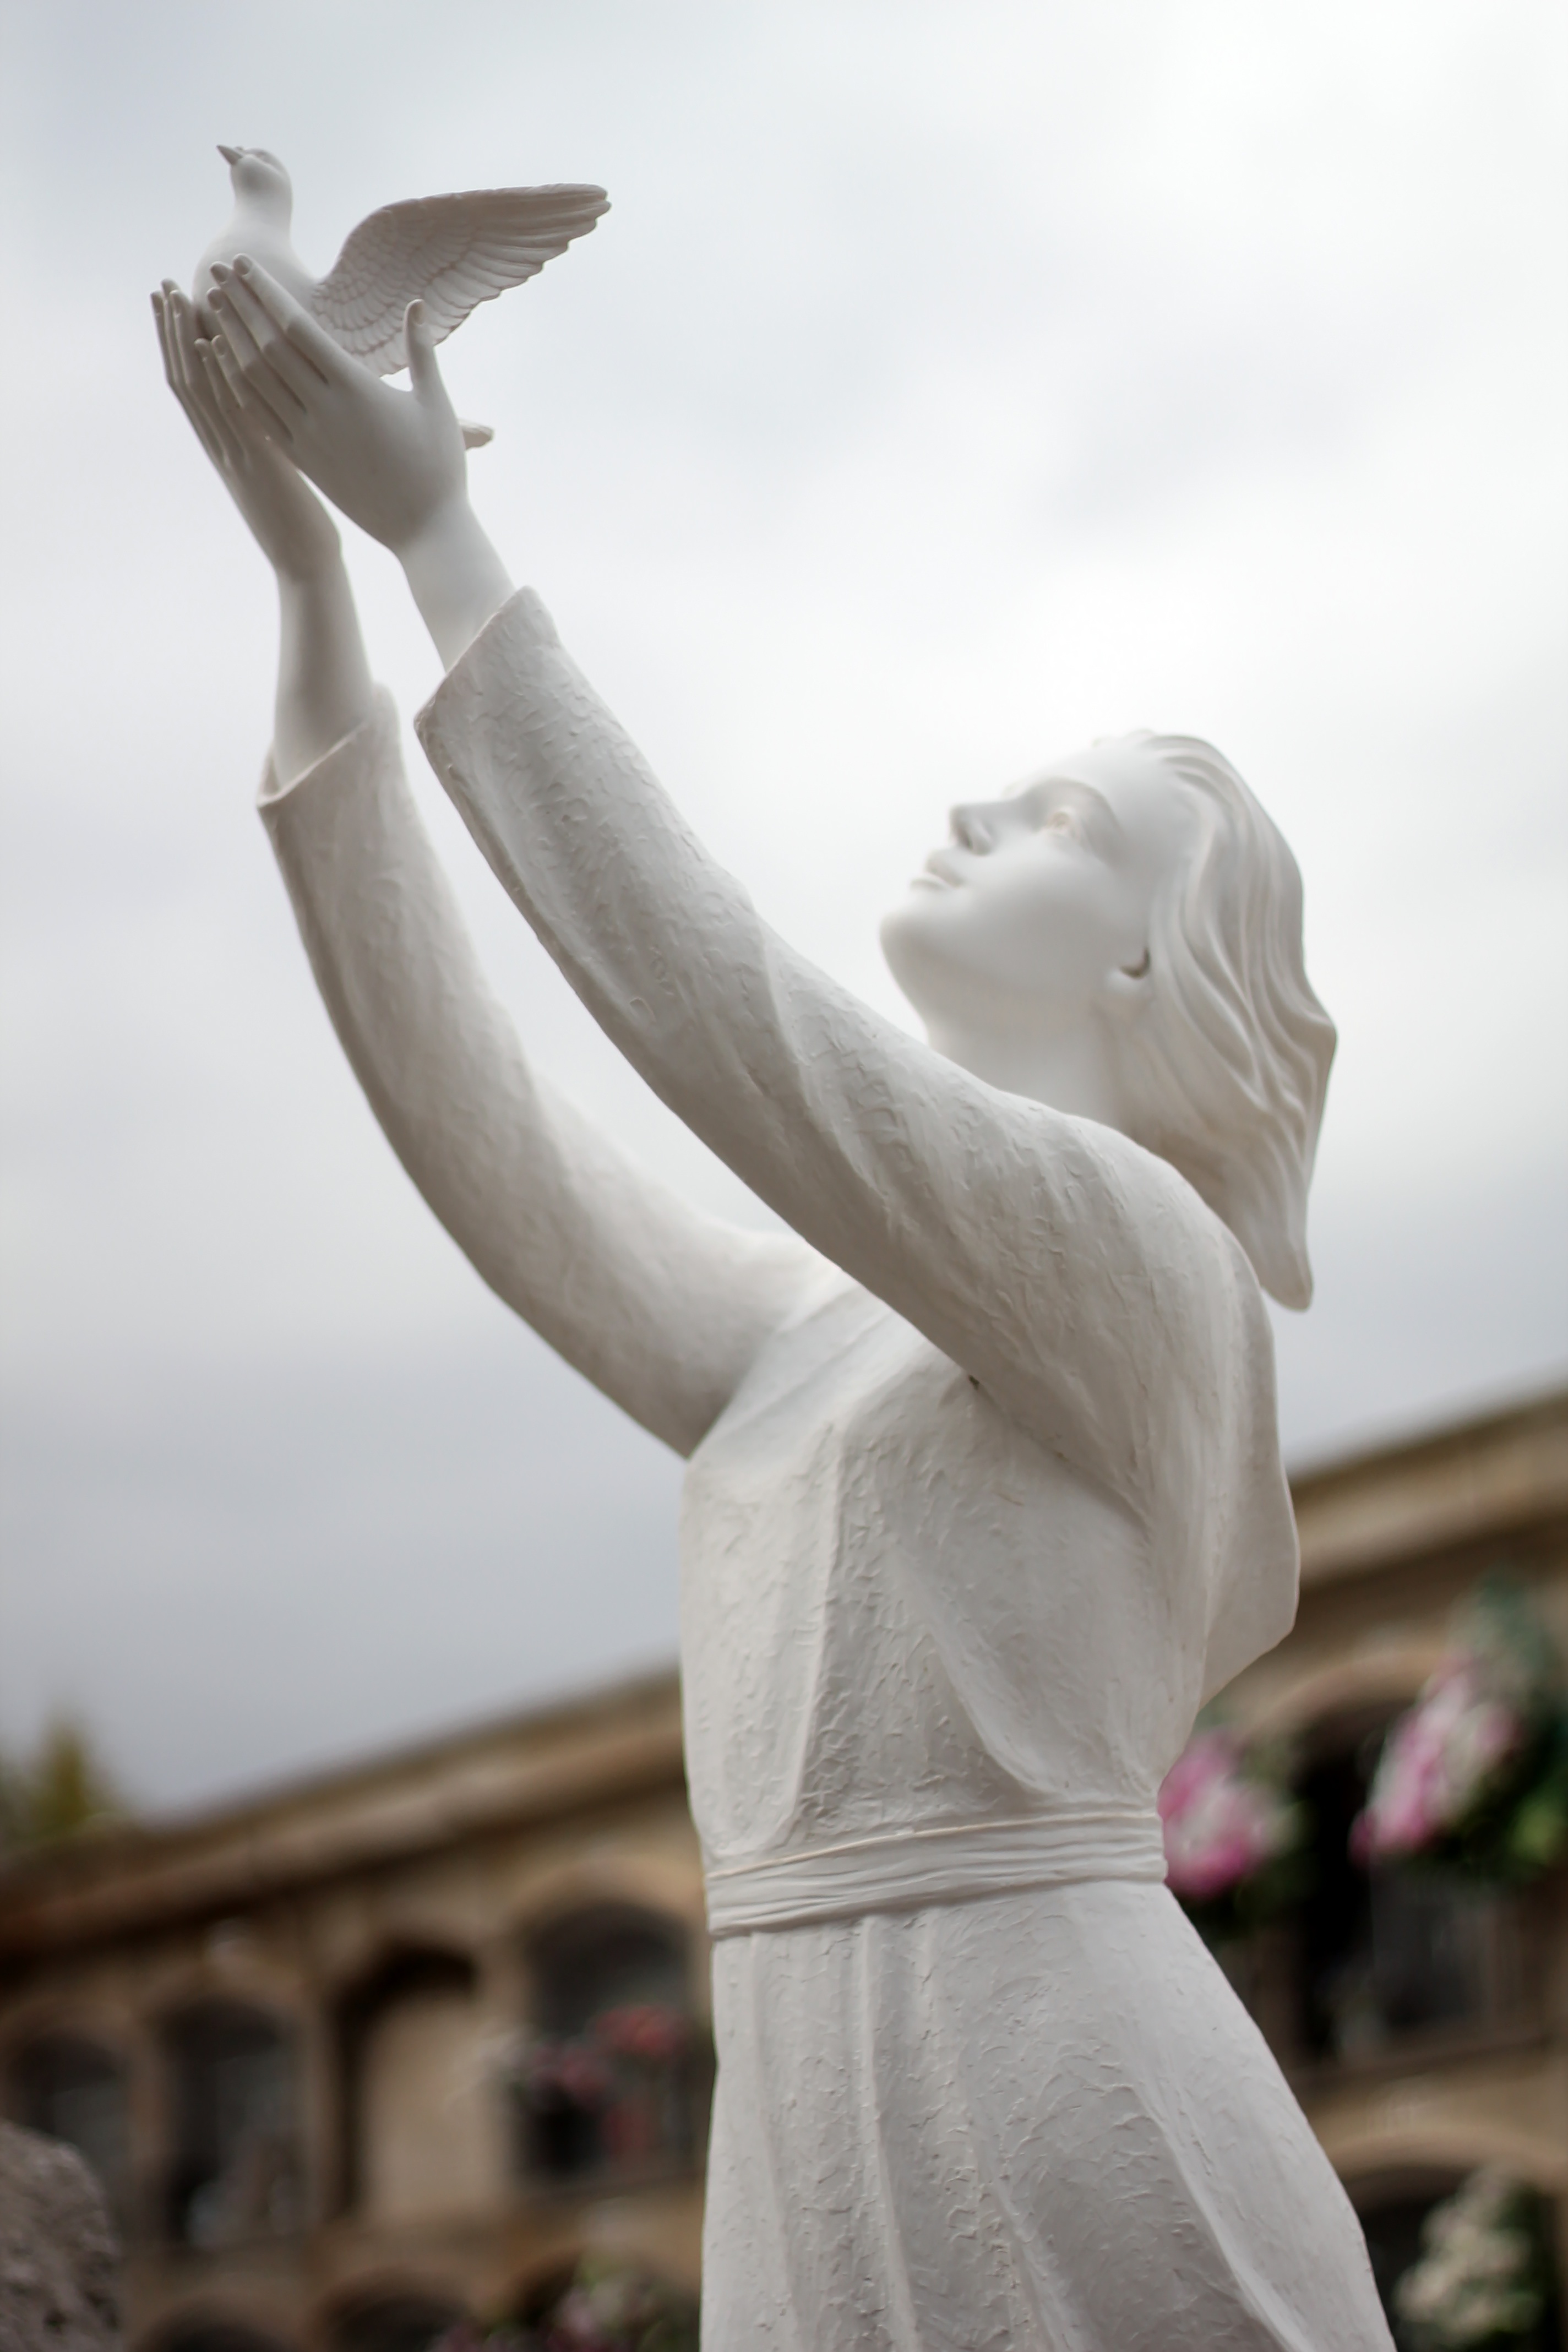
white, monument, statue, sculpture, art